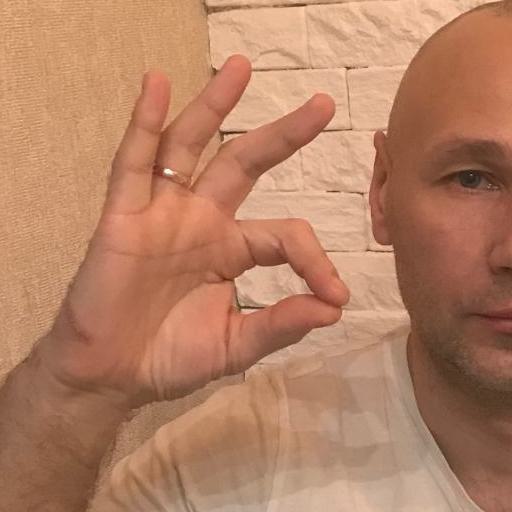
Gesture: ok